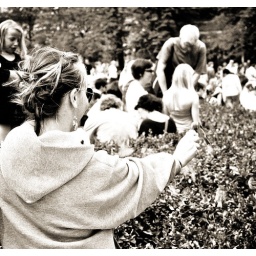
I took a shot of girl feeding birds in front of Notre Dame